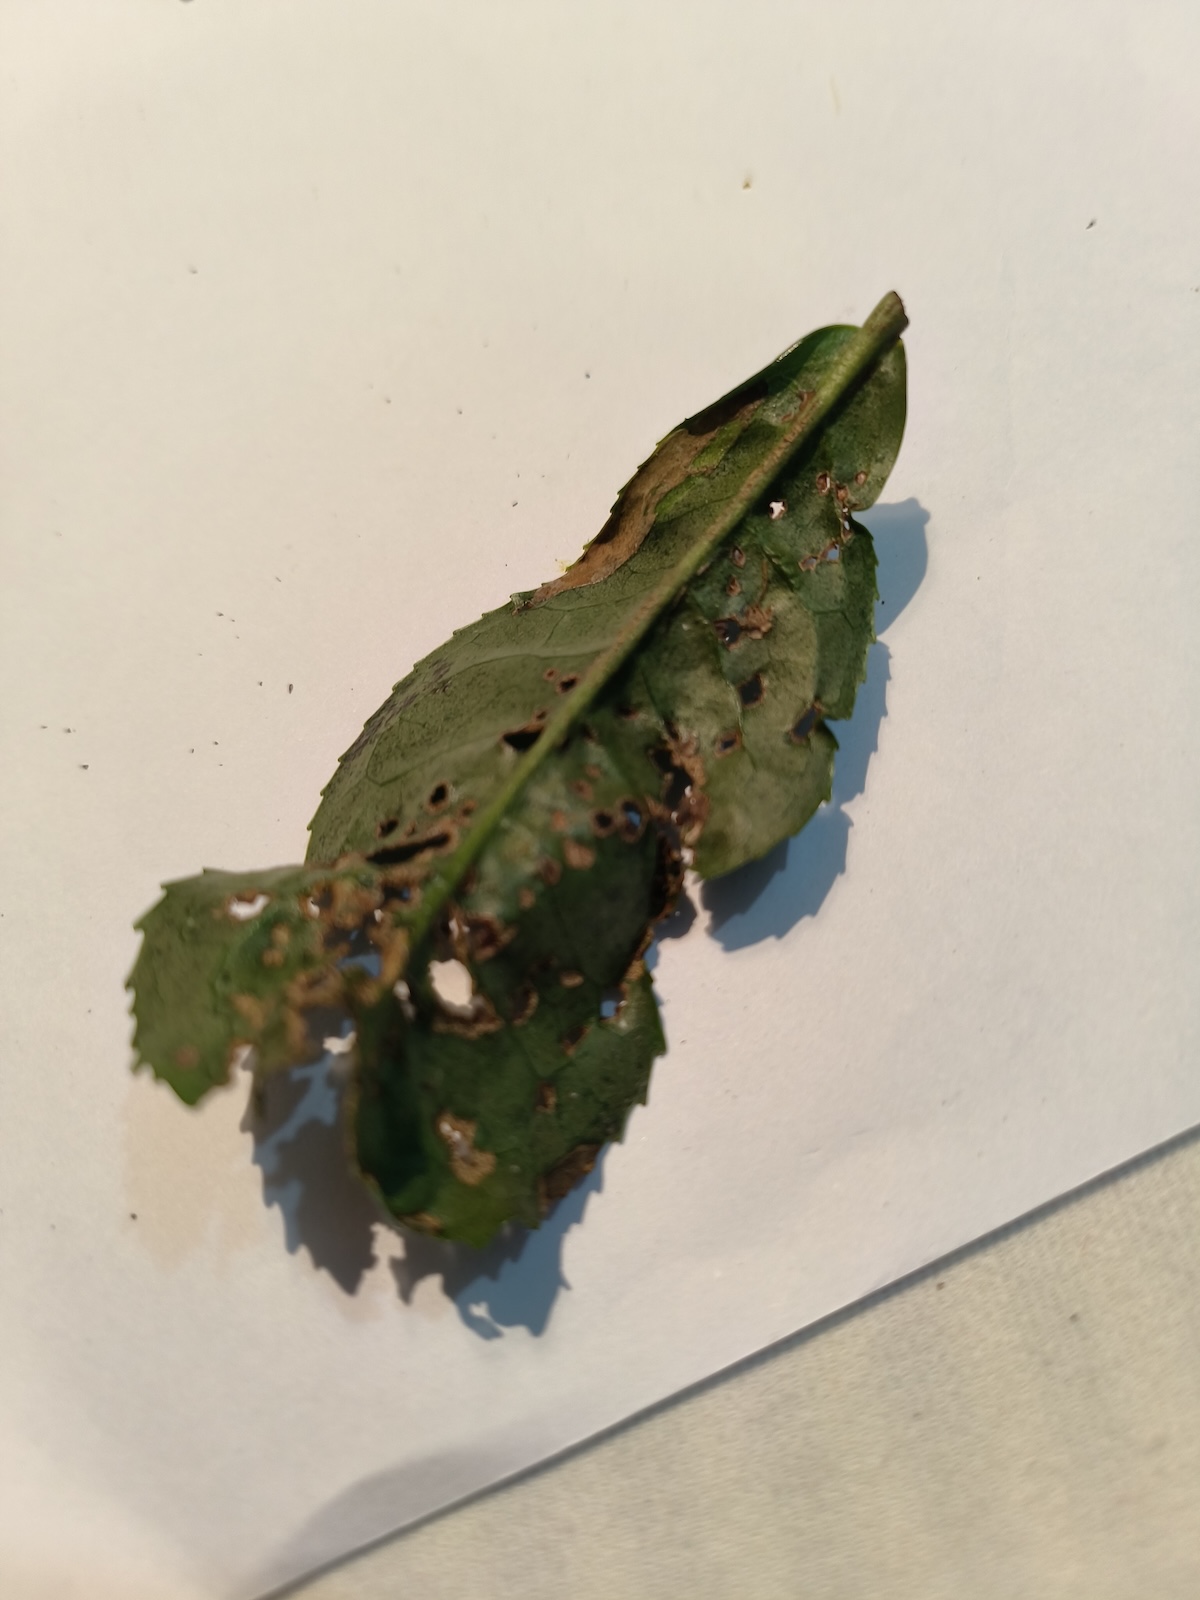
Label: Green mirid bug